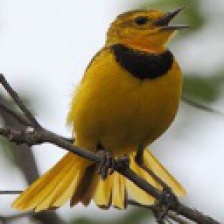
Species: GOLDEN PIPIT
Scientific name: TMETOTHYLACUS TENELLUS